Question: What color is the woman's shirt?
Tambaya: Menene launin rigar matar?
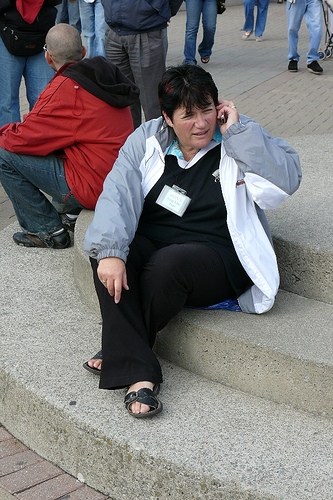
Answer: Black.
Amsa: Baƙi.